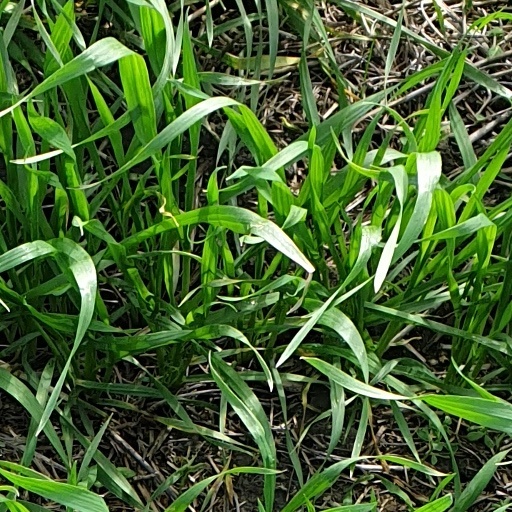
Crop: wheat